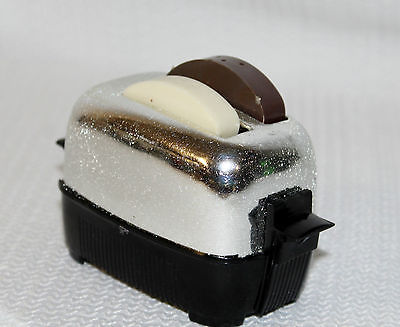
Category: toaster